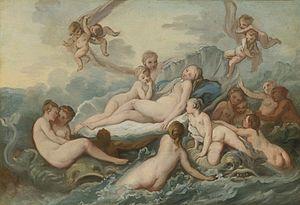
Pierre Charles Trémolières, né à Cholet en 1703 et mort à Paris le 11 mai 1739, est un peintre français.